Harlem Gospel Choir

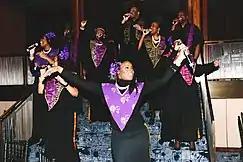
Harlem Gospel Choir perform at The Art Production Fund Gala, NYC March 11, 2019

The Harlem Gospel Choir is an American gospel choir based in Harlem, New York. It is one of the United States's most prominent gospel choirs.